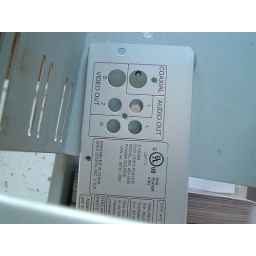
tower case shelf - from above again